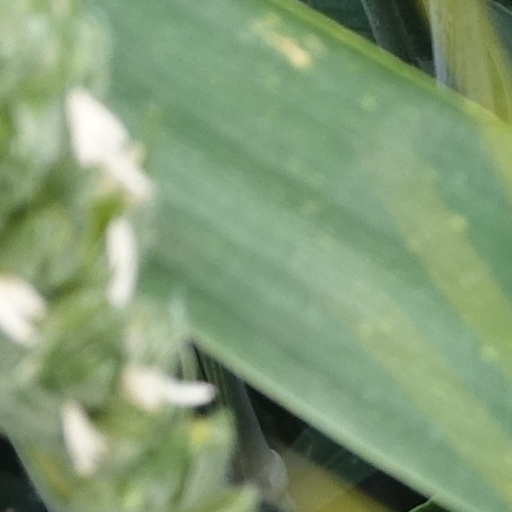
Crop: wheat